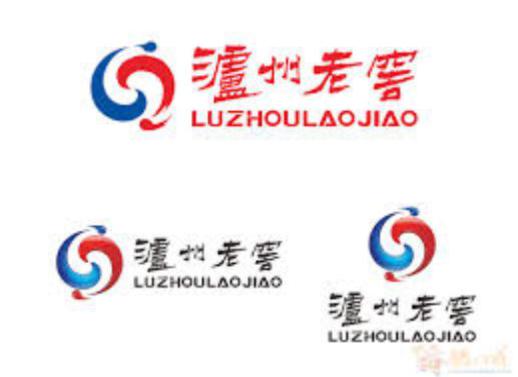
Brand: luzhoulaojiao-1
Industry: Food